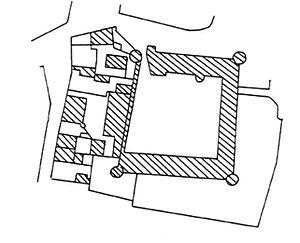
Sur le plan on voit que le château comprenait une courtine, plusieurs tours.
Le château de Prémery se situe dans le village de Prémery, lui-même situé au bord de la rivière Nièvre.